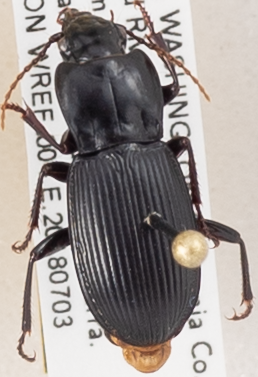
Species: Pterostichus herculaneus
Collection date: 2018-07-03
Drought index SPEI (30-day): -1.45
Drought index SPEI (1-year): -0.32
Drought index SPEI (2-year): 0.71